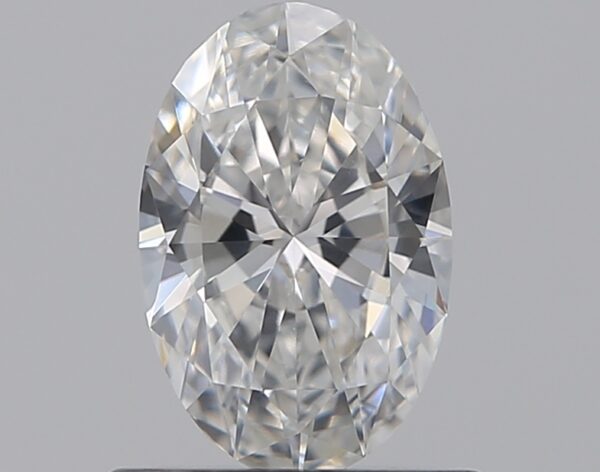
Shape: oval
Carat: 0.59
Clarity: VS1
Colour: E
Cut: EX
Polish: EX
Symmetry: VG
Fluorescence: N
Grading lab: GIA
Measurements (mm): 7.03 x 4.61 x 2.75